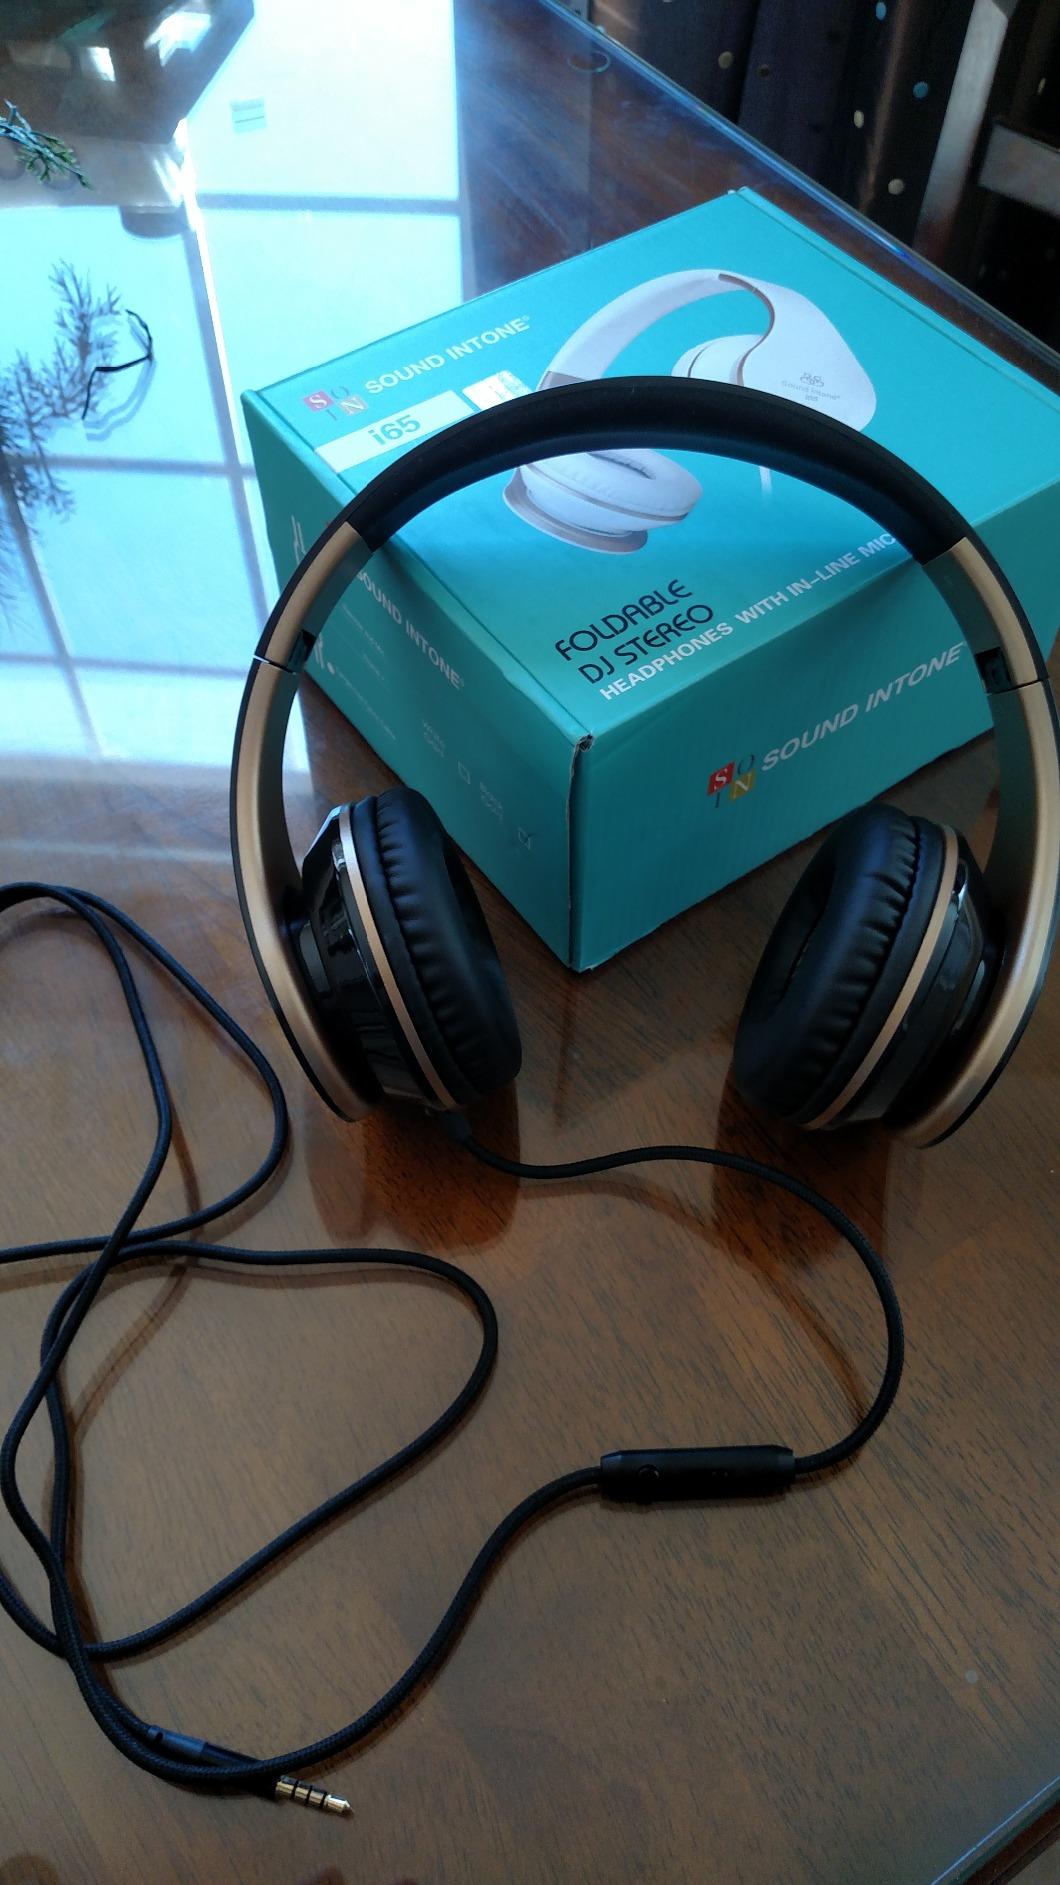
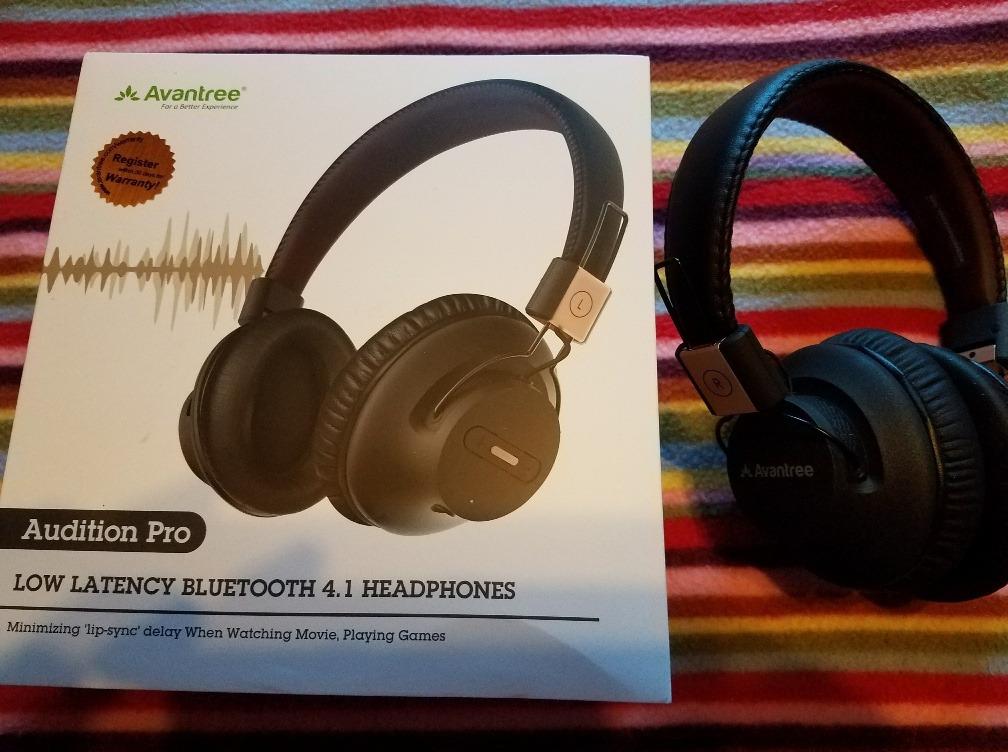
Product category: headphones
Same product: no